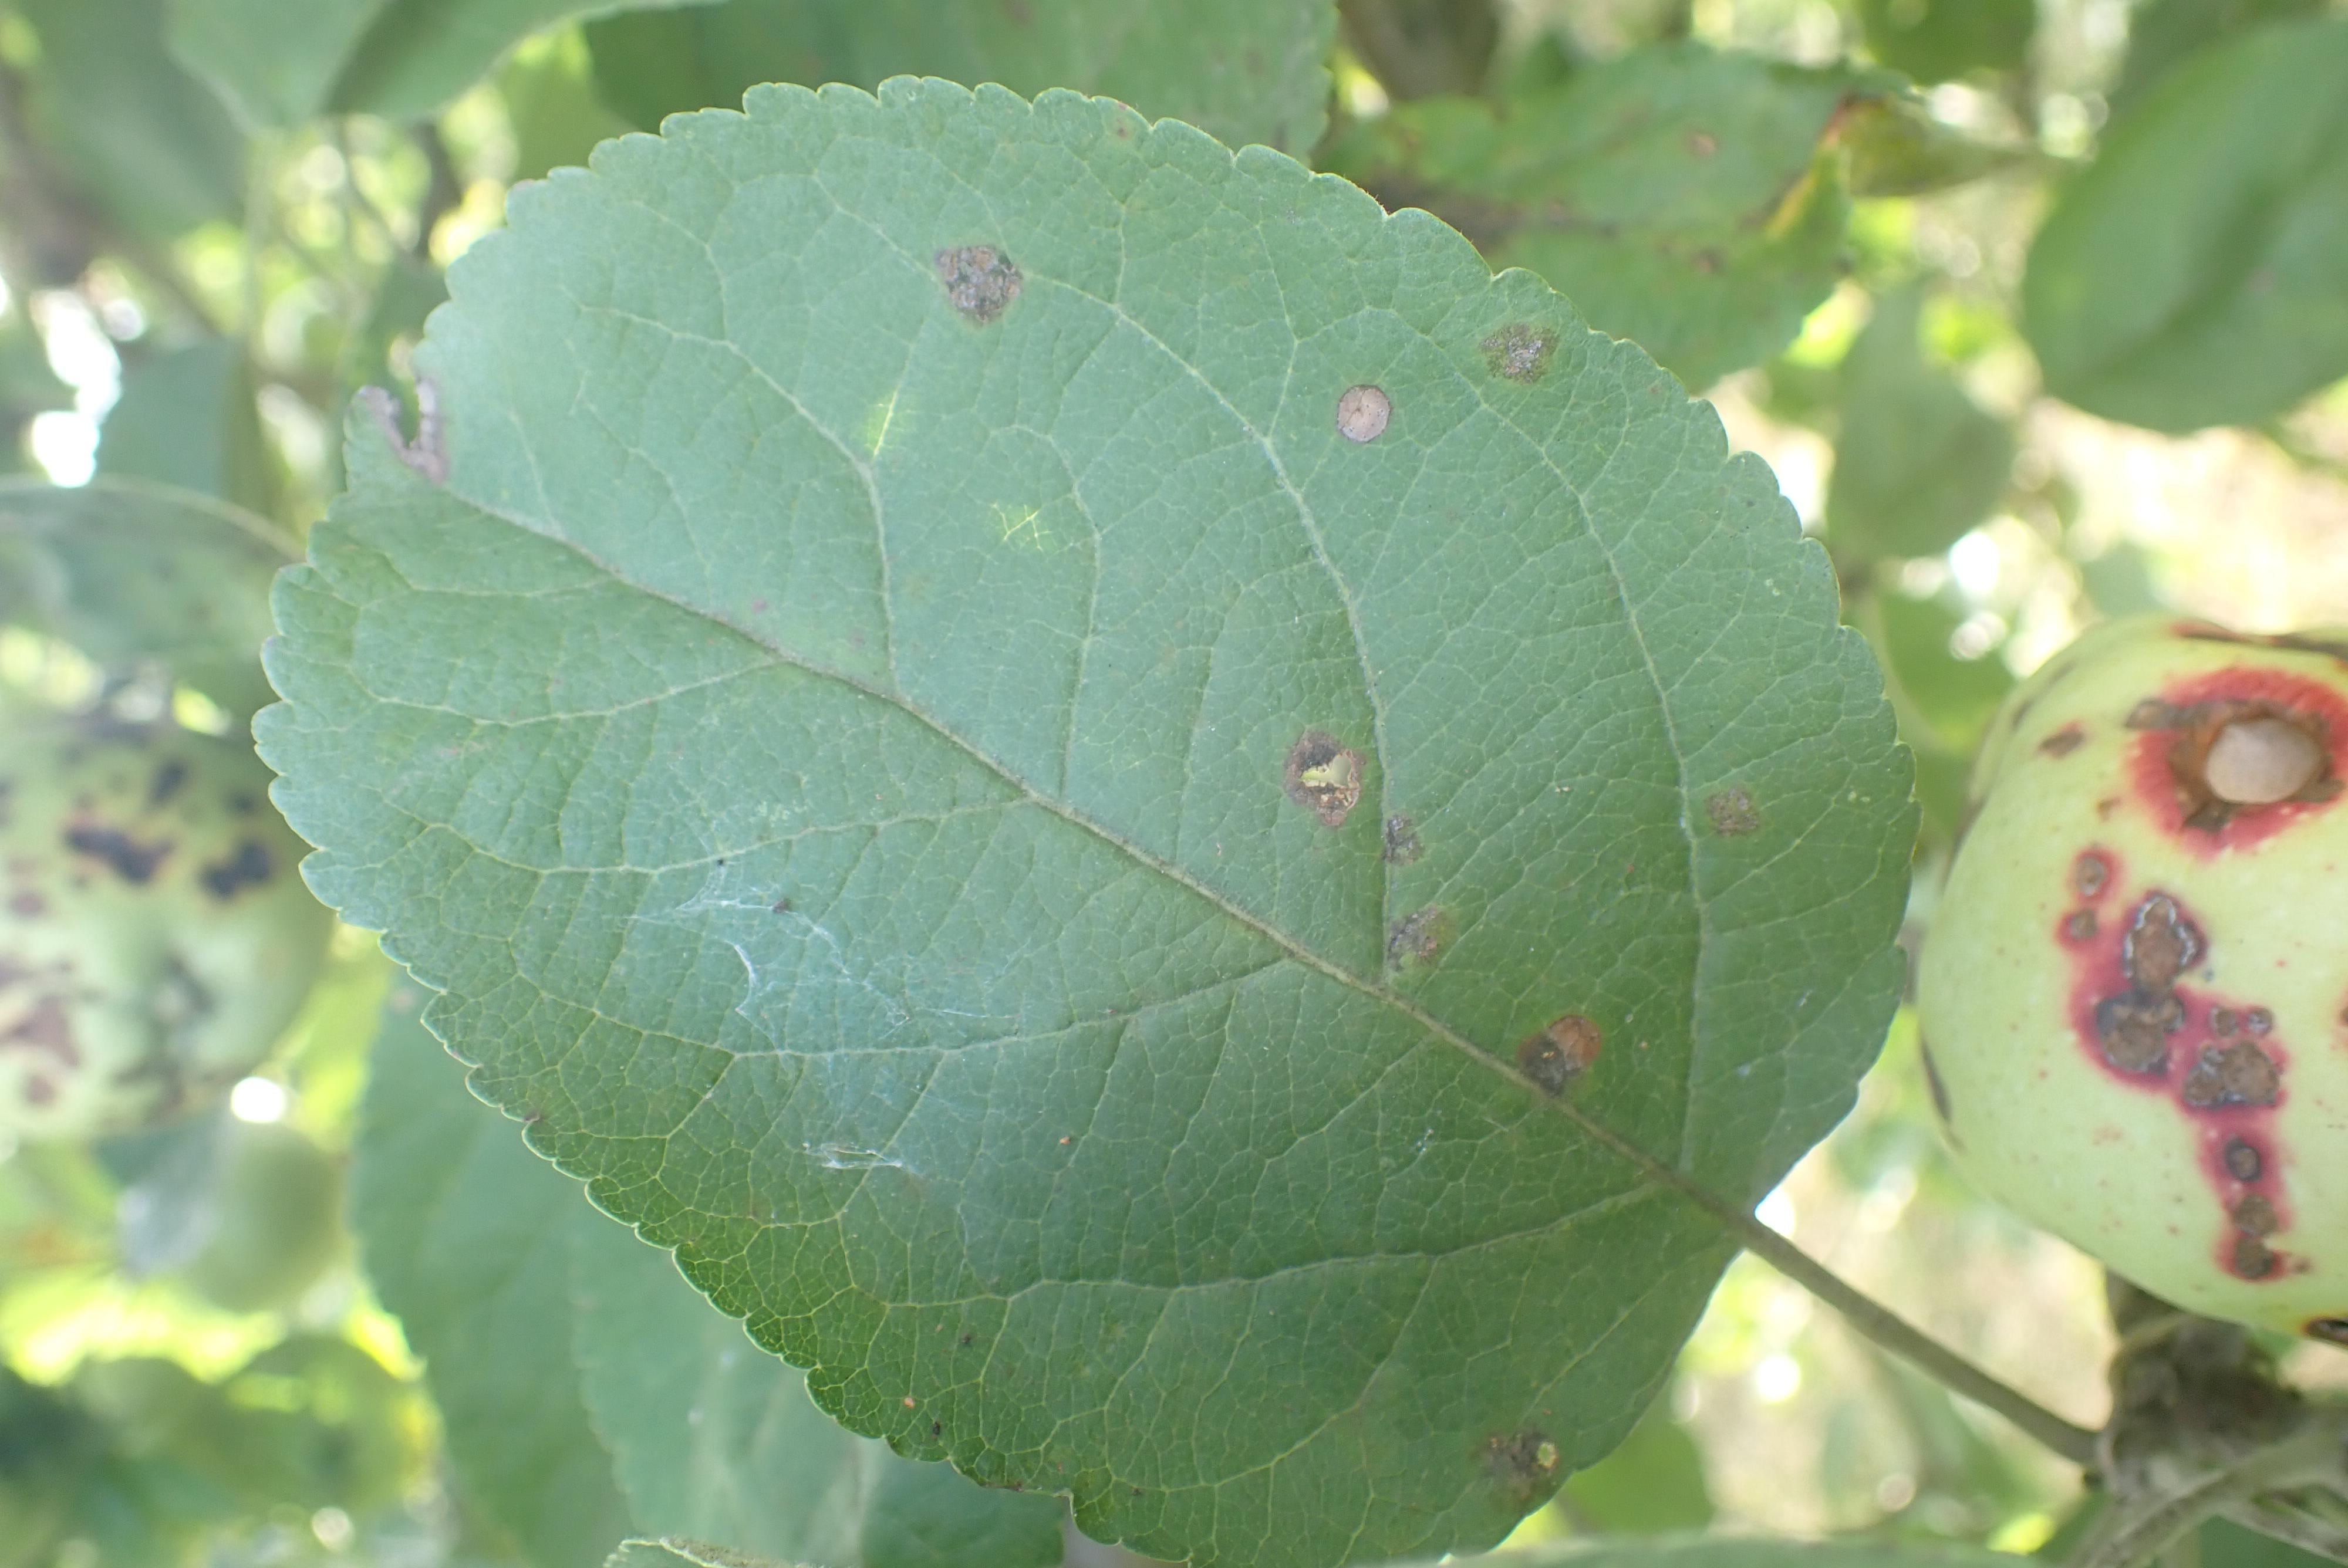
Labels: scab, frog_eye_leaf_spot